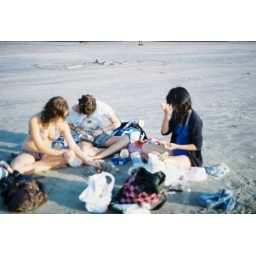
beachy smores/lol the sand castle is in focus instead